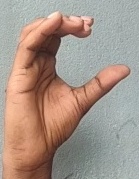
ASL sign: C